Joakim Soria

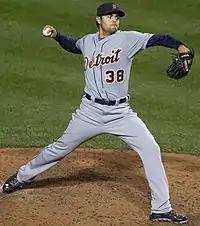
Soria pitching for the Detroit Tigers

Soria had injuries but he finished the 2009 year strong with a 3–2 record with 30 saves out of 33 chances.